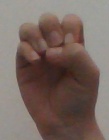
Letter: ha